Prevention of HIV/AIDS

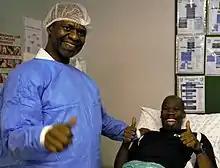
South Africa 1 millionth voluntary medical male circumcision

Studies conducted in sub-Saharan Africa have found that circumcision reduces the risk of HIV infection in heterosexual men between 38 and 66% over two years. Based on these studies, the World Health Organization and UNAIDS both recommended male circumcision as a method of preventing female-to-male HIV transmission in 2007. Whether it protects against male-to-female transmission is disputed and whether it is of benefit in developed countries and among men who have sex with men is undetermined. For men who have sex with men there is some evidence that the penetrative partner has a lower chance of contracting HIV. Some experts fear that a lower perception of vulnerability among circumcised men may result in more sexual risk-taking behavior, thus negating its preventive effects. Women who have undergone female genital cutting have an increased risk of HIV.